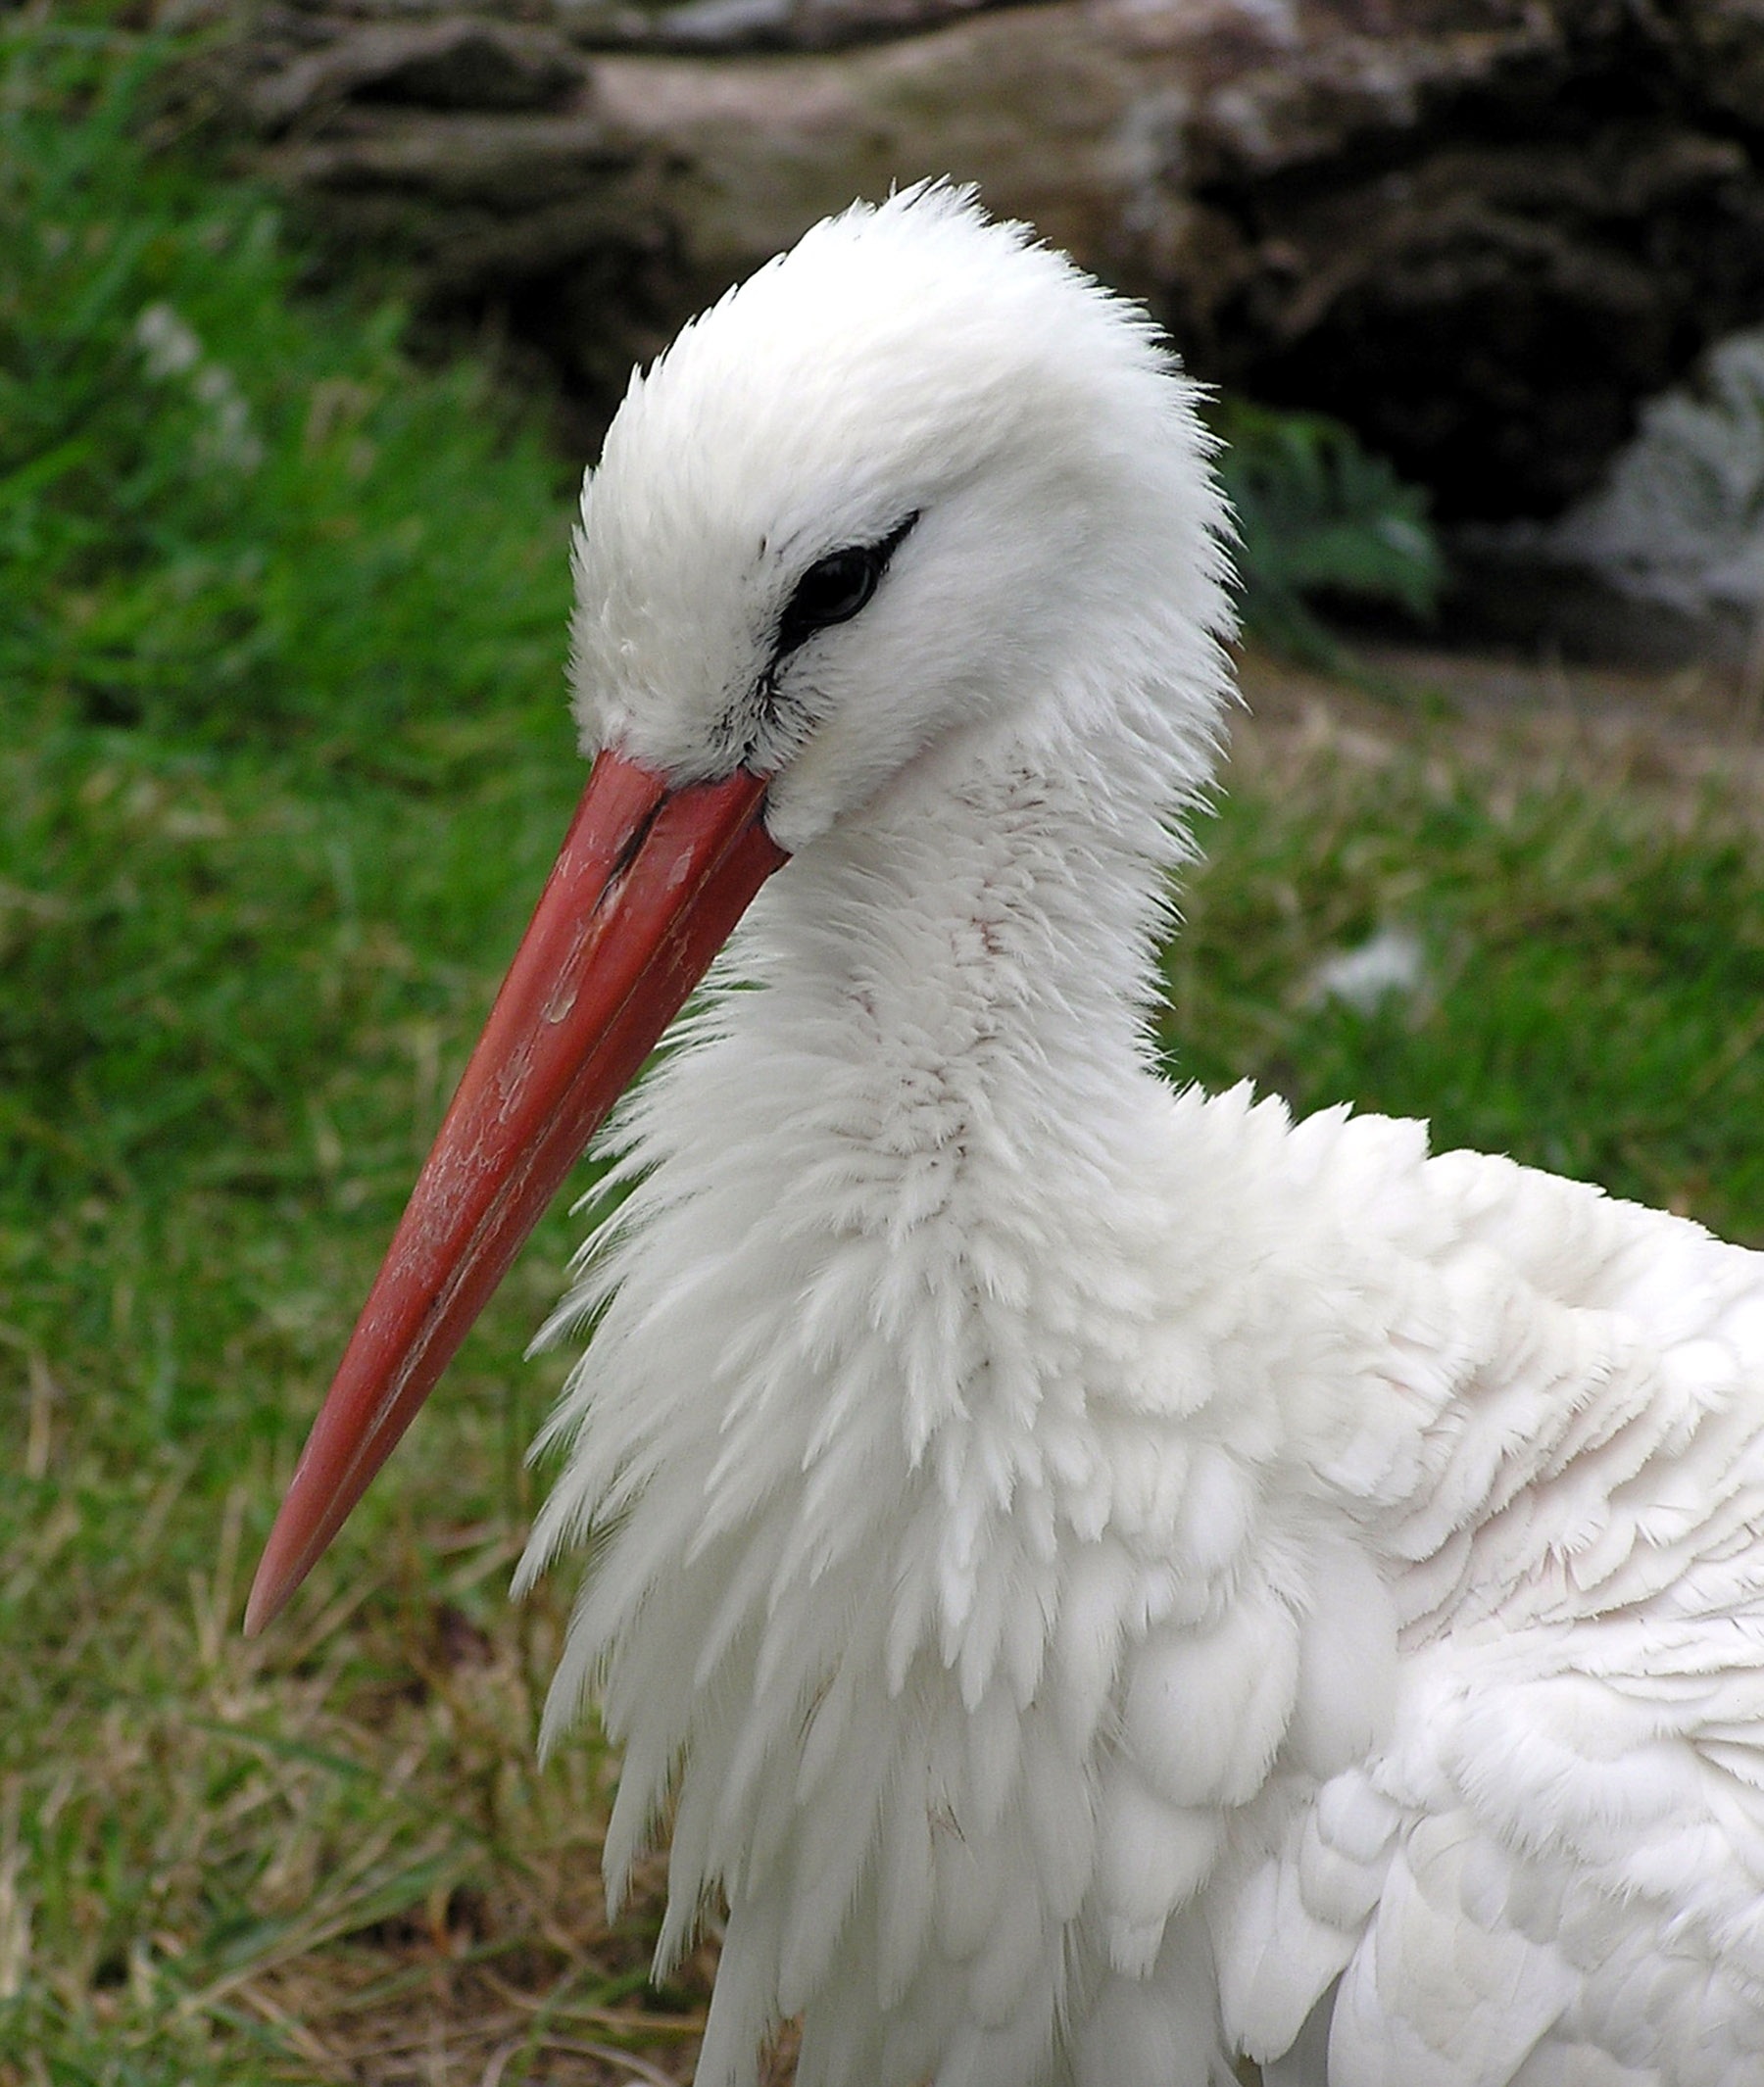
nature, outdoor, bird, wing, wildlife, zoo, portrait, beak, feather, fauna, stork, eye, head, vertebrate, large, bill, white stork, ciconiiformes